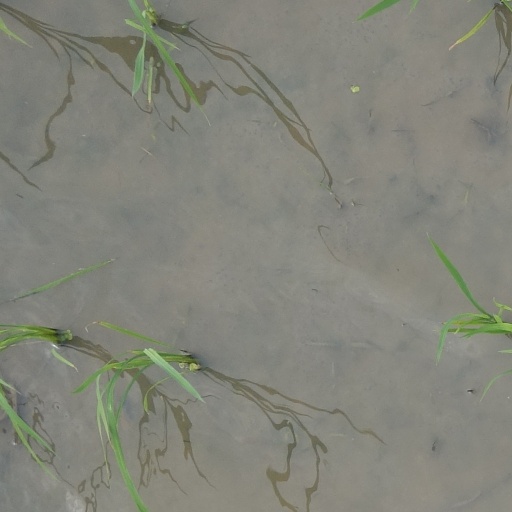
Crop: rice